Question: Please indicate a possible affordance area of scissors that can be used for holding
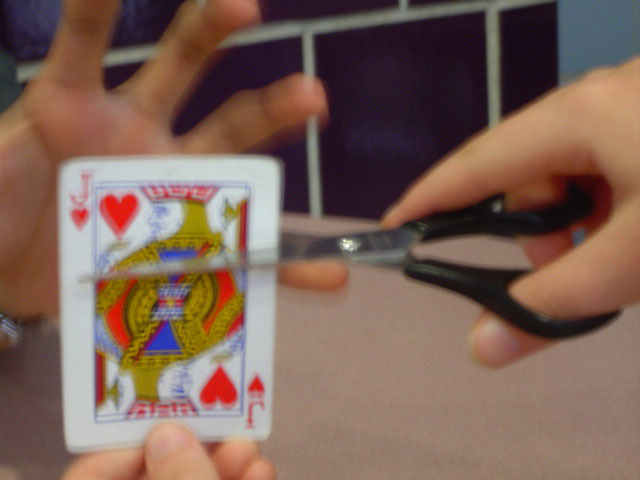
Answer: [406.5, 180.5, 621.5, 330.5]